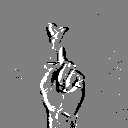
ASL letter: r